Francisco Canals Vidal

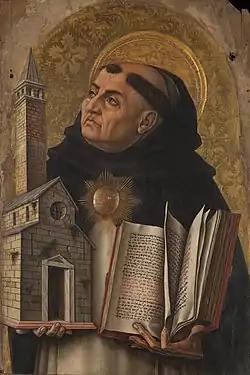
Aquinas

Canals’ interest in philosophy was triggered by , a Catholic priest and philosopher he met in the mid-1940s; their 15-year-long intellectual co-operation and personal friendship formatted Canals as a Thomist. Another personality which contributed to his formation was Jaime Bofill Bofill, also Orlandis’ disciple and his successor as leader of the emergent so-called . It was Canals who took over from Bofill in the mid-1960s; he headed the informal group for the next 40 years and became a master for its later representatives, , , Antonio Prevosti, Margarita Mauri, Ignacio Guiu, José María Romero, Francisca Tomar, Misericordia Anglés, and others.